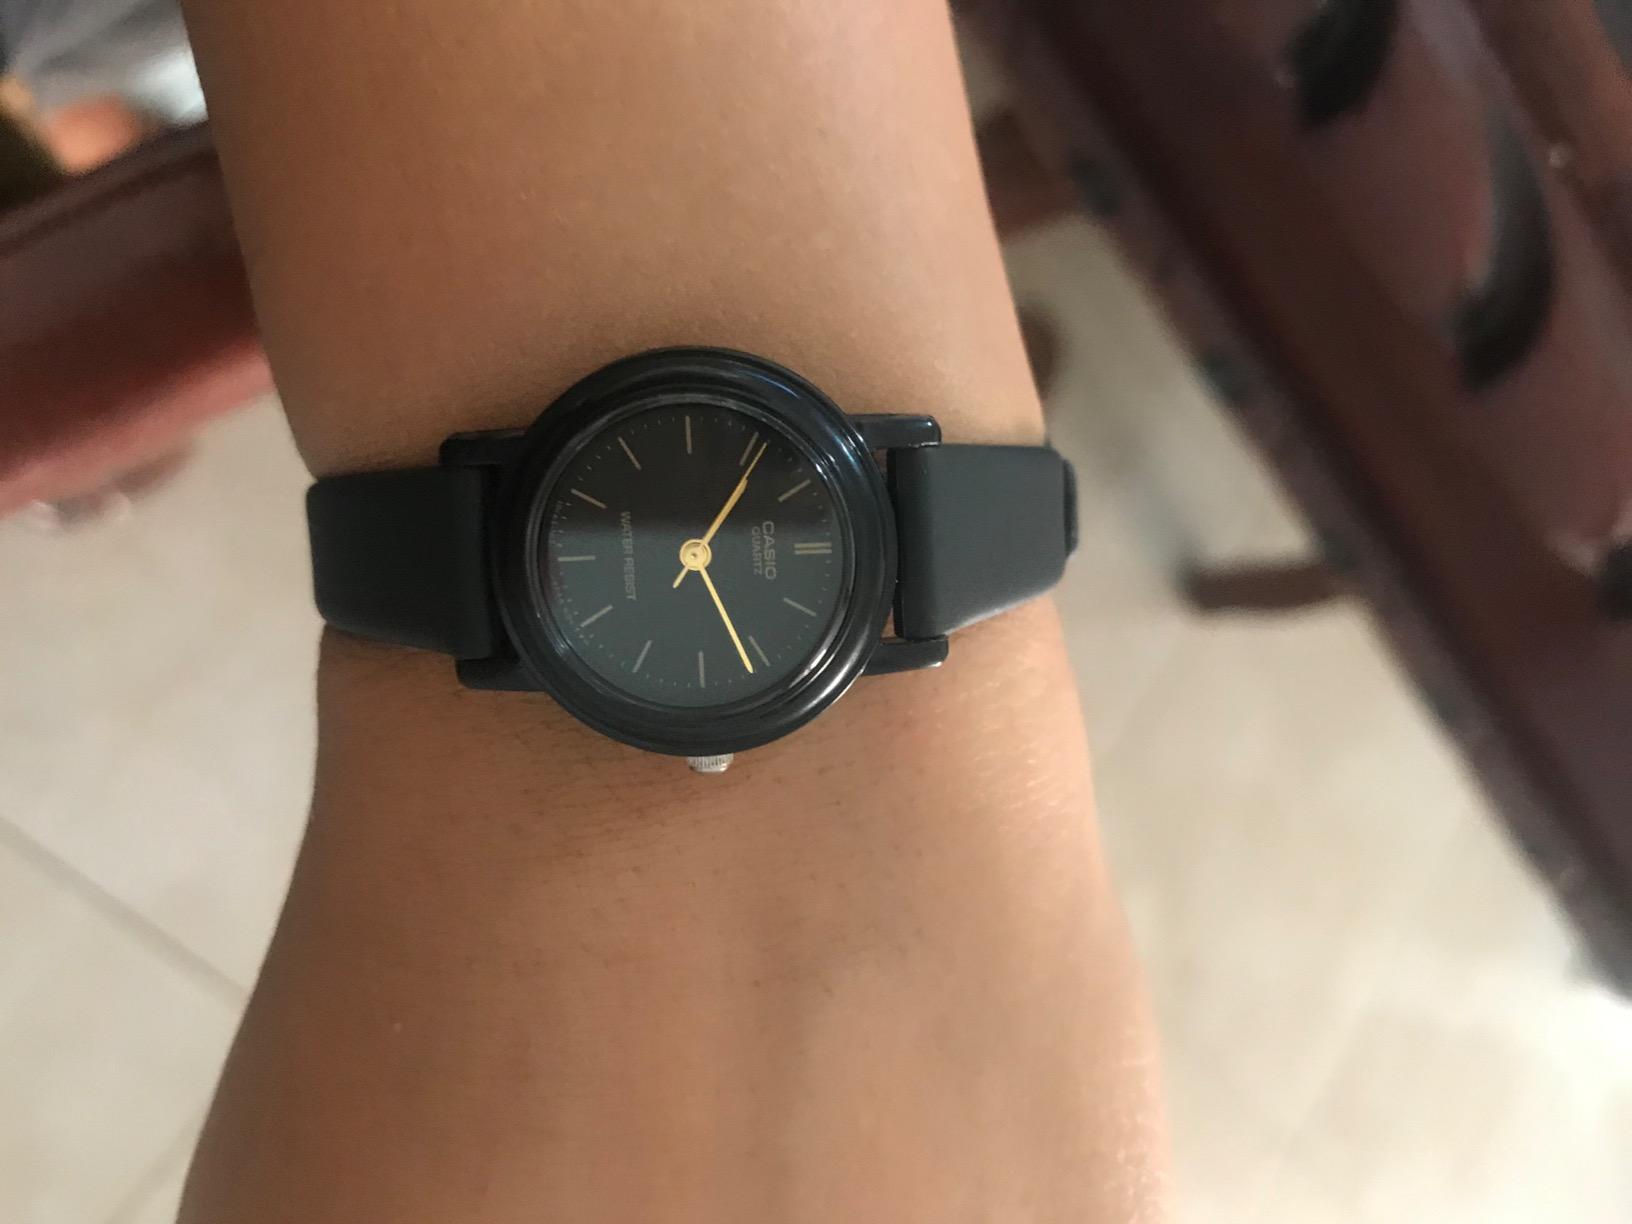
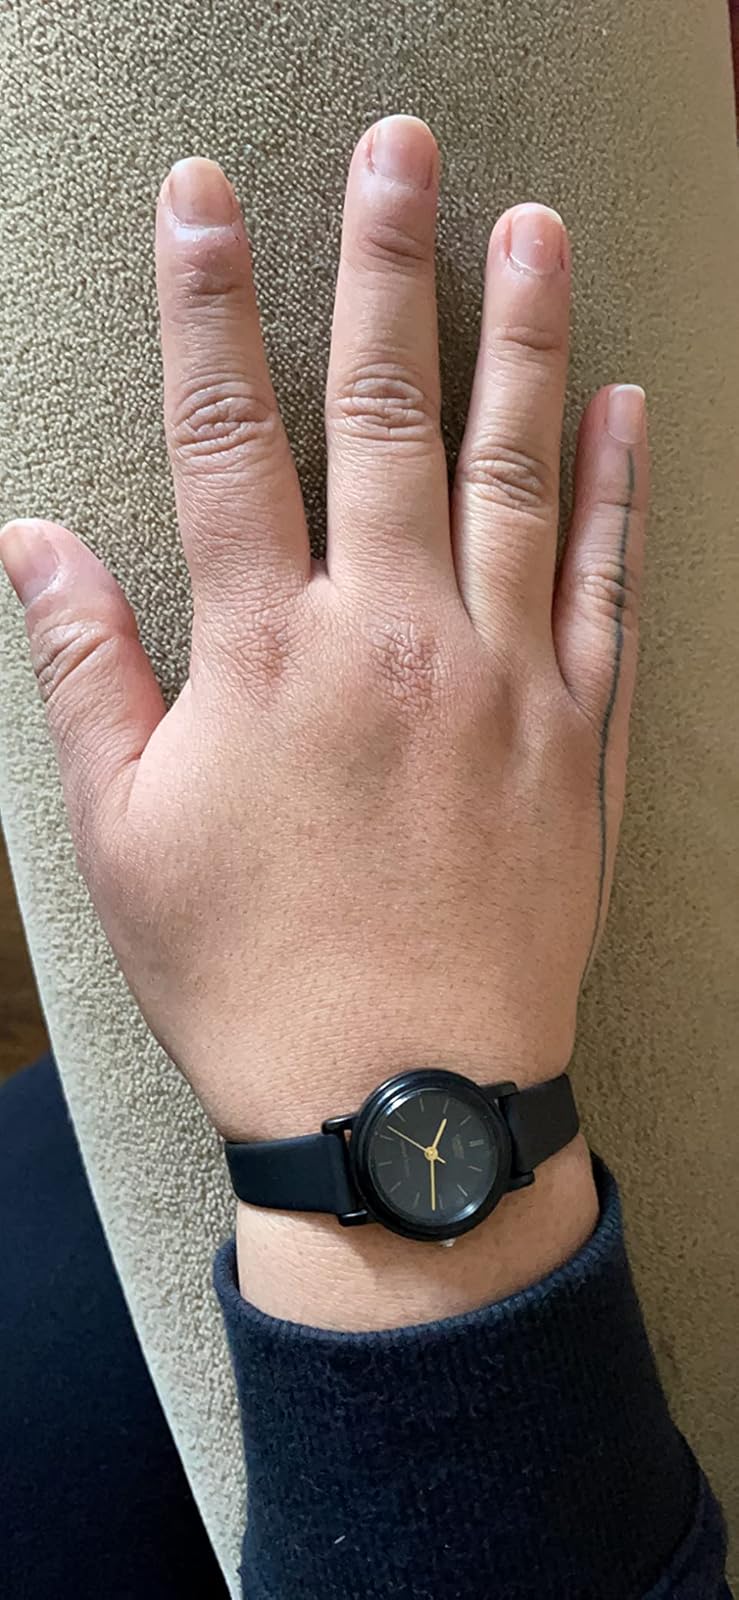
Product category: accessories_watch
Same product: yes